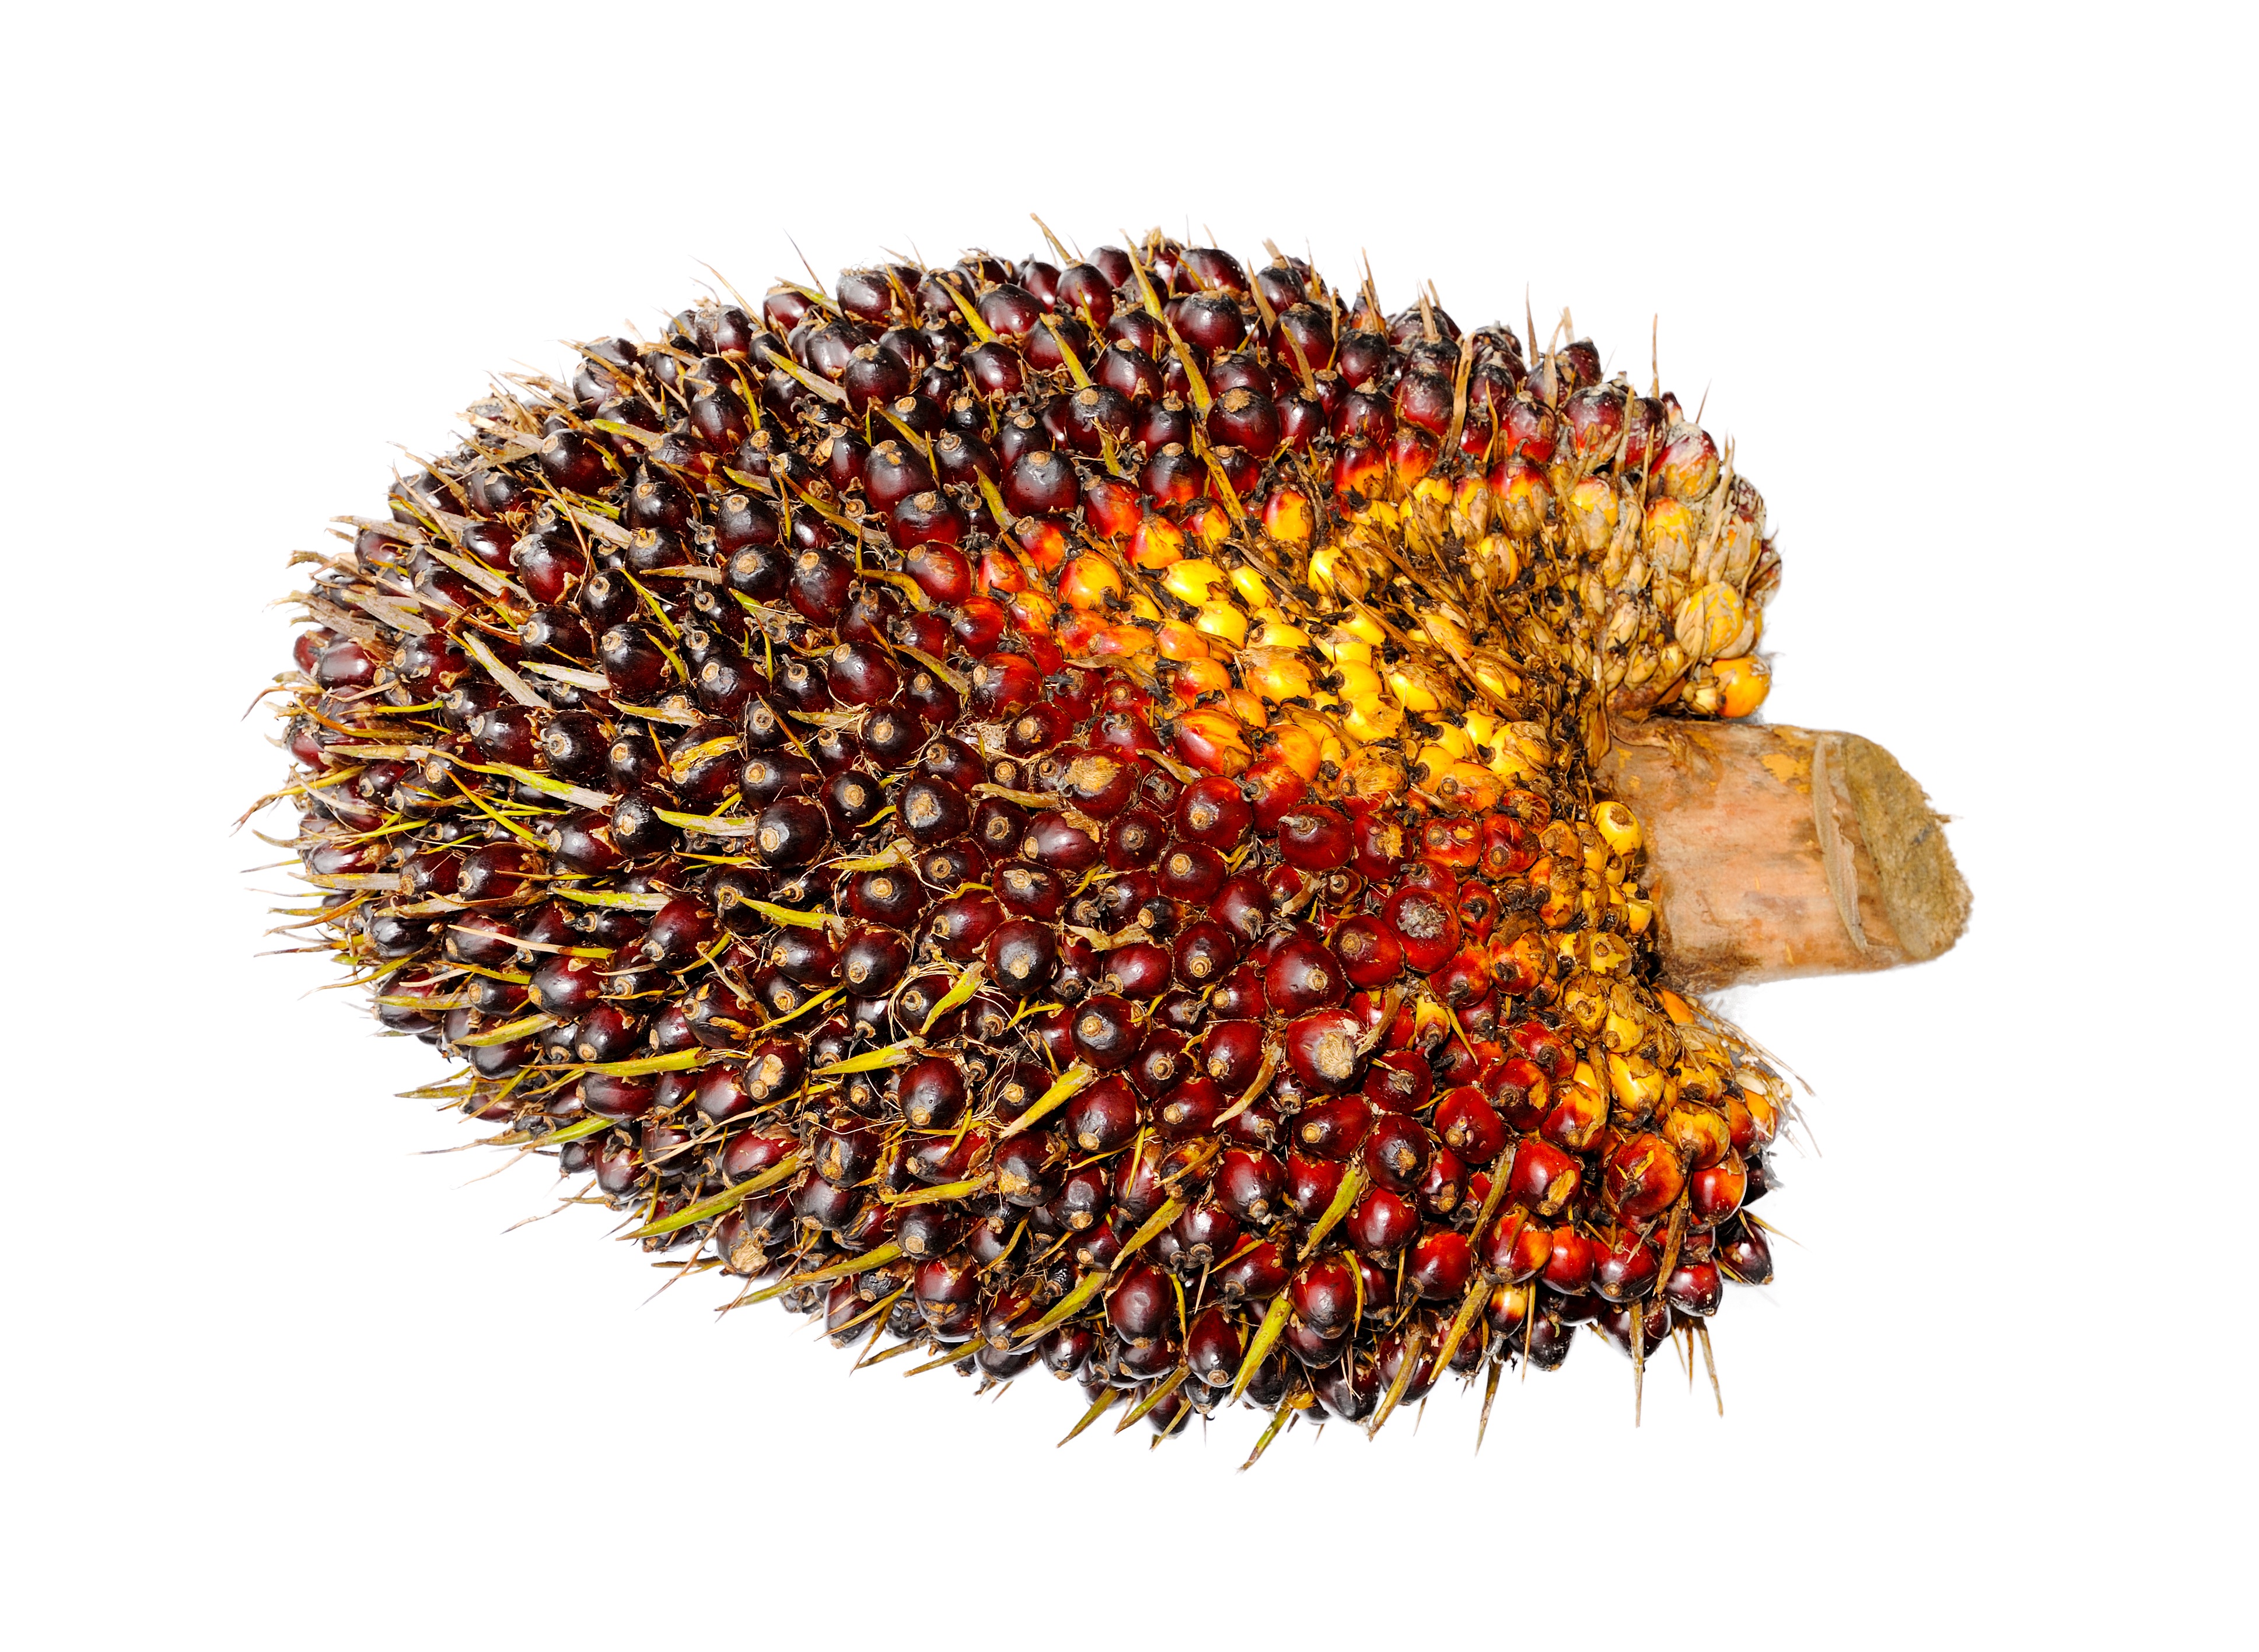
plant, white, fruit, seed, flower, isolated, ripe, pollen, food, red, harvest, cooking, palm, produce, crop, tropical, asia, industrial, industry, nut, yellow, agriculture, freshness, energy, agricultural, background, indonesia, malaysia, oil, flowering plant, raw material, resources, commodity, oil industry, palm oil, oil palm, sunflower seed, land plant